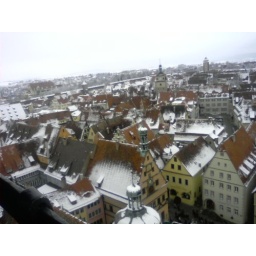
view of Rothenburg from tower in castle